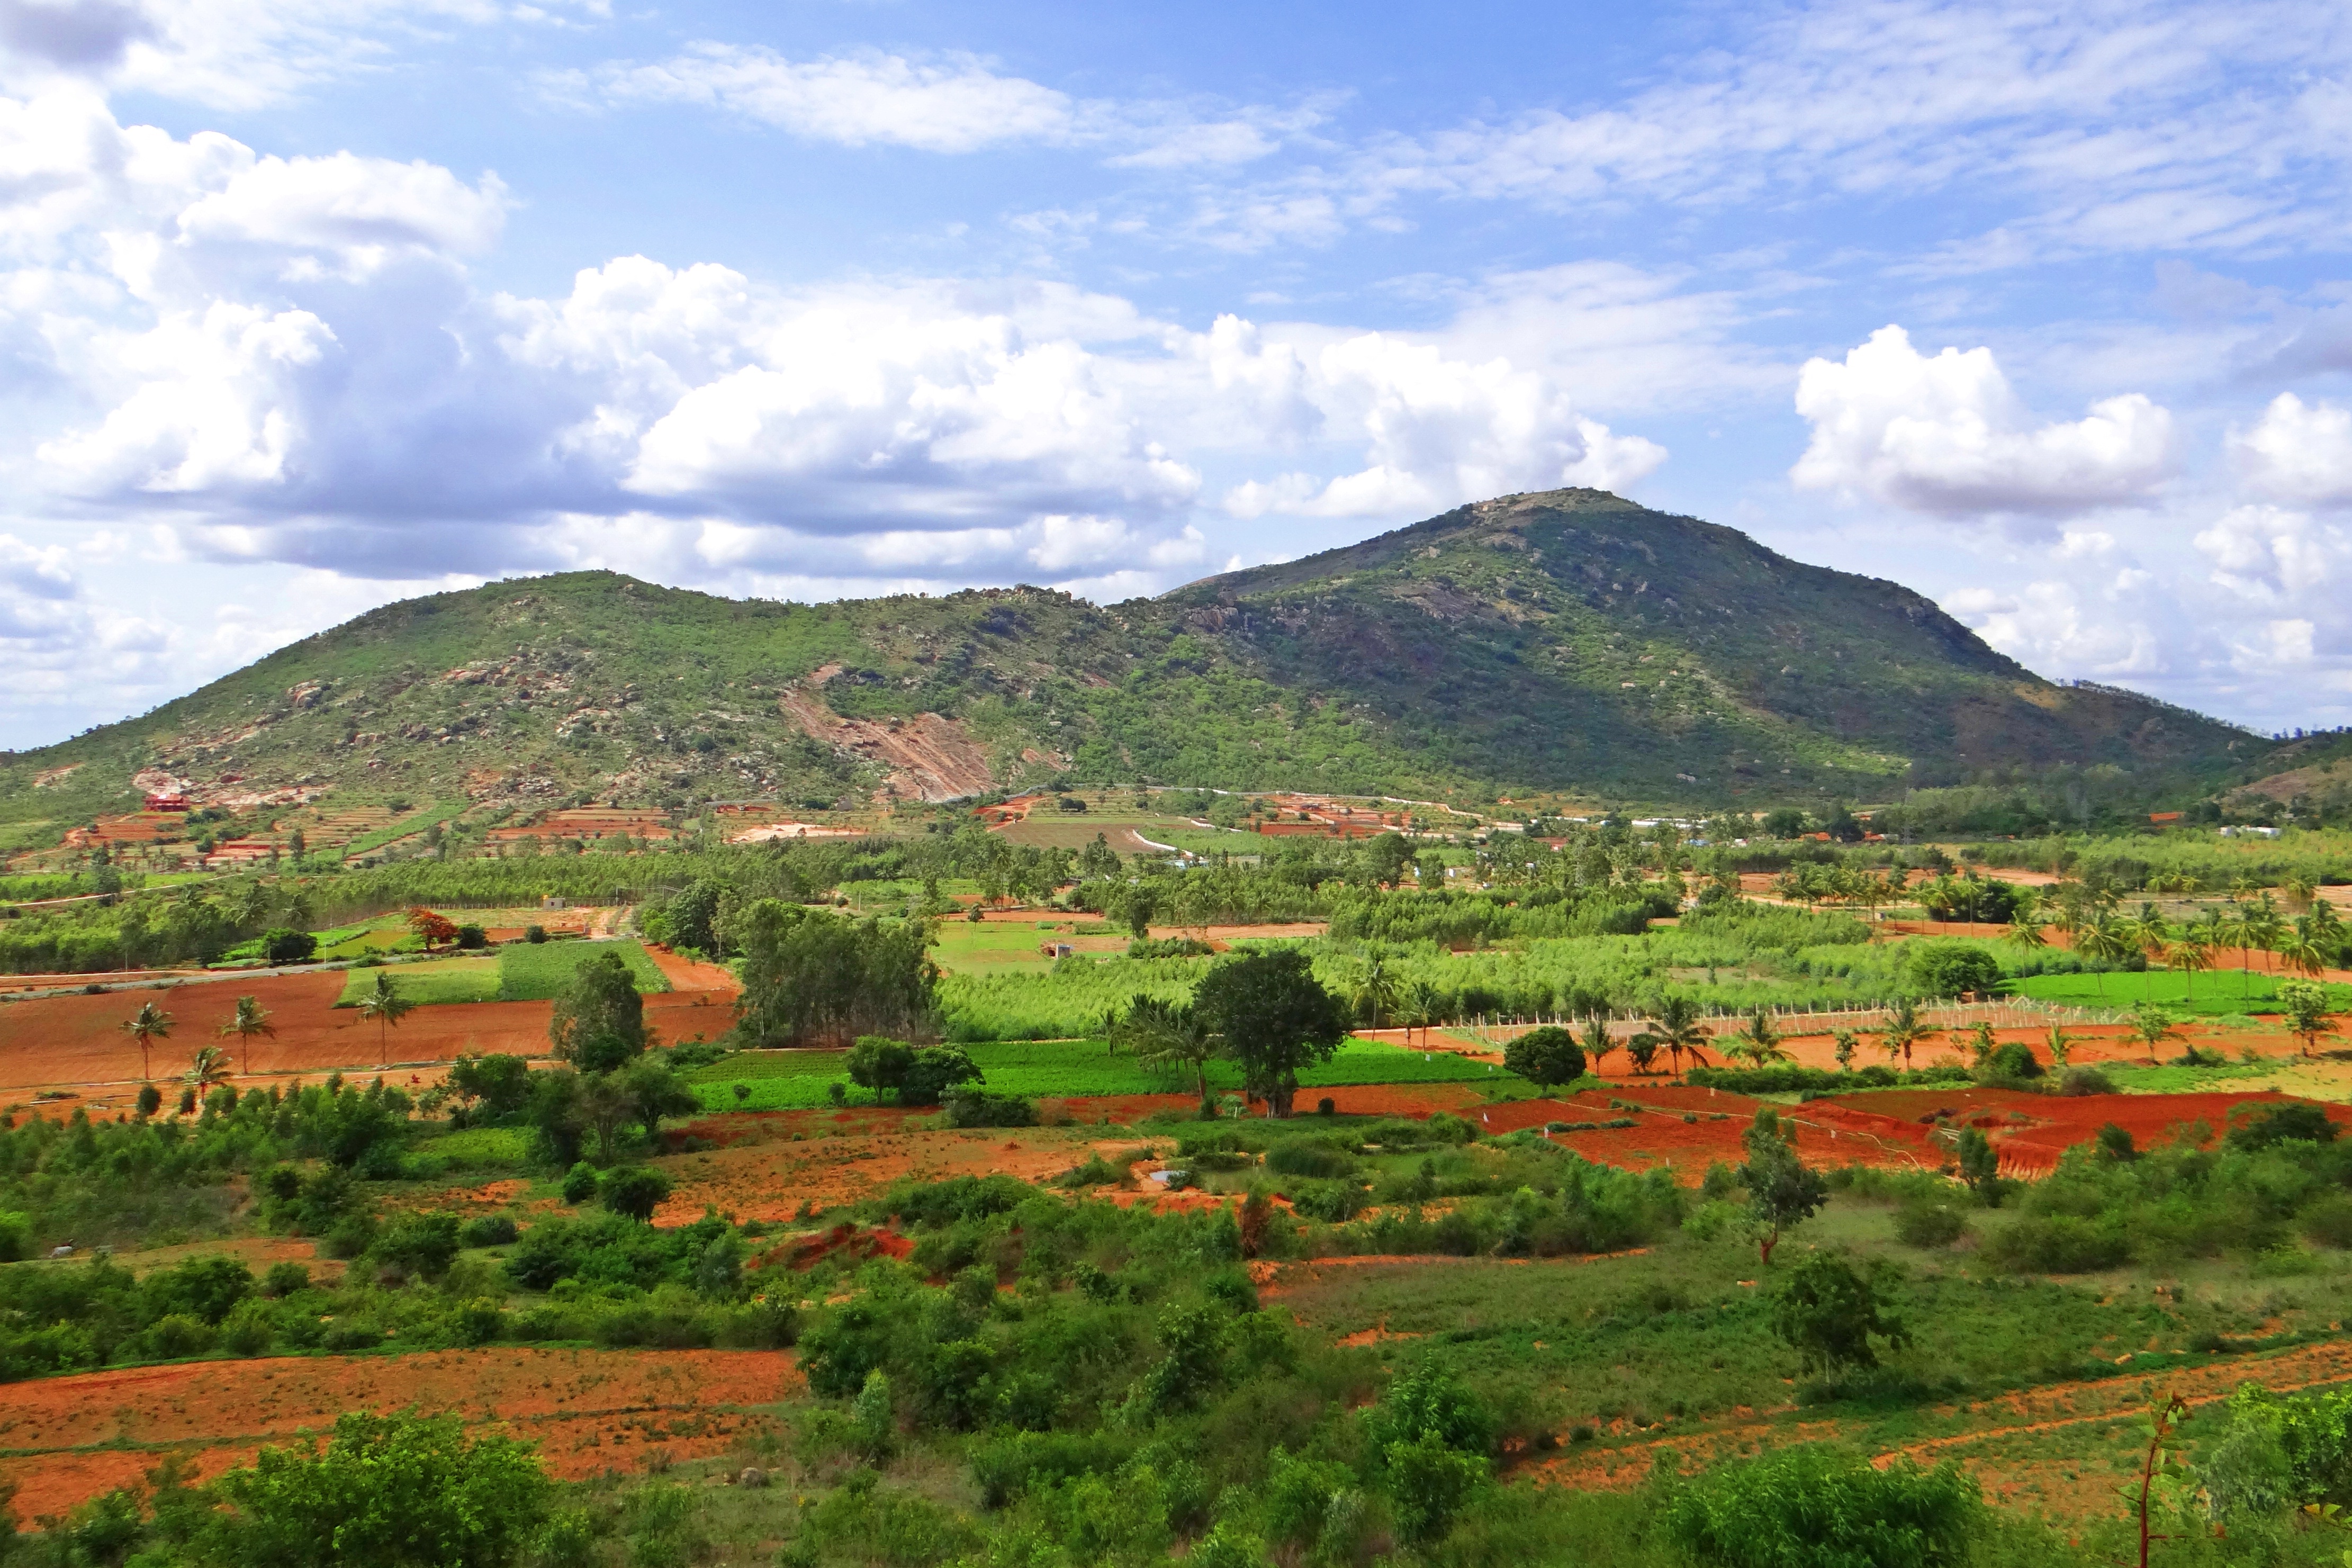
landscape, mountain, field, farm, meadow, hill, valley, village, pasture, agriculture, highland, plain, grassland, plateau, india, ecosystem, karnataka, rural area, natural environment, geographical feature, mountainous landforms, nandi hills, deccan plateau